Sŵnami

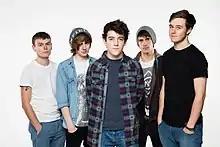
Sŵnami in 2012

Sŵnami are a Welsh indie rock group from Dolgellau, North Wales, who sing predominantly in Welsh. They won the Welsh Language Album of the Year prize at the 2016 National Eisteddfod of Wales. Their name is a play on the word "tsunami" and the Welsh word for sound, "sŵn", to convey the idea of a wave of sound.